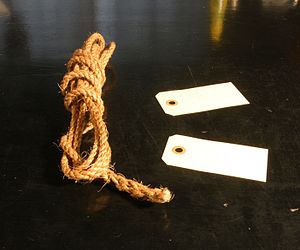
Manilahamp
Manilaline og manilamærker
Manilaline og manilamærker
Manilahamp eller manila er fibre, som udvindes af en plante i banan-slægten, Tekstil-Banan. Fibrene er lange, lyse, smidige og stærke, næsten lige så stærke som hampefibre, og de er meget modstandsdygtige over for vand.